Battery electric vehicle

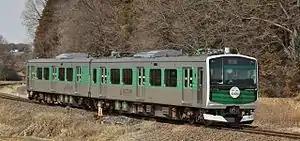
EV-E301 battery electric multiple unit on the Karasuyama Line, Japan

Battery electric trains in the form of BEMUs (battery electric multiple units) are operated commercially in Japan. They are charged via pantographs, either when driving on electrified railway lines or during stops at specially equipped train stations. They use battery power for propulsion when driving on railway lines that are not electrified, and have successfully replaced diesel multiple units on some such lines.